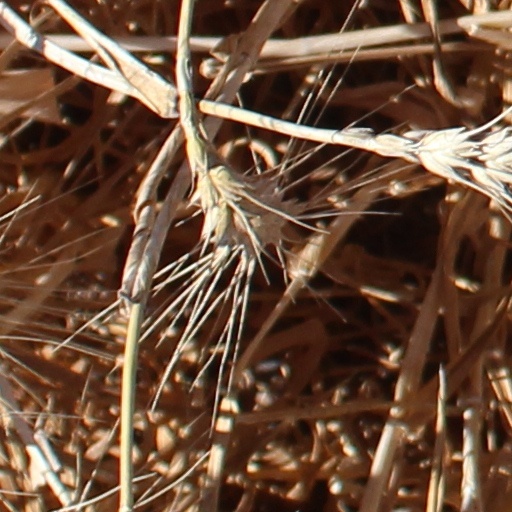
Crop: wheat